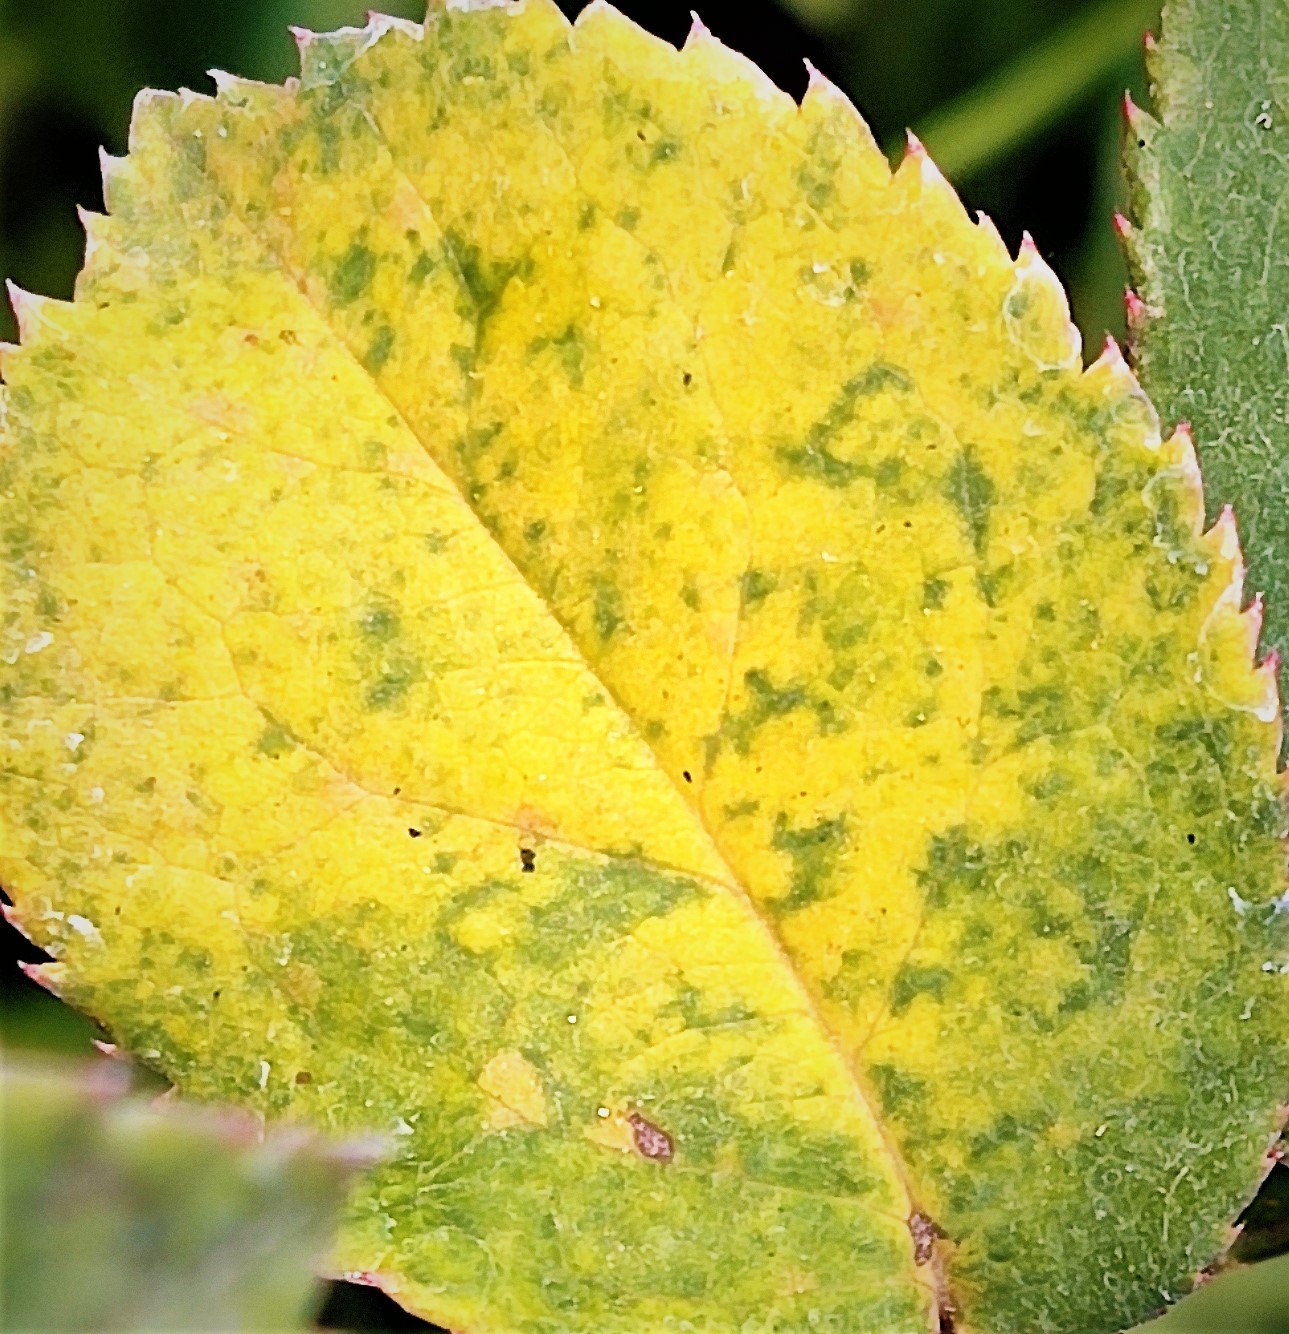
Label: Downy Mildew